Shawheen Peiravani

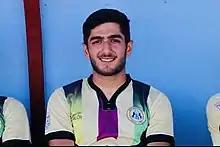
Shawheen Peiravani Qashqaei FC 2018

Shawheen Peiravani (born 8 August 1994) is a former Iranian professional footballer who played as a midfielder in the Persian Gulf Pro League. He has played for clubs such as Fajr Sepasi Shiraz F.C. Rah Ahan Tehran F.C. and Qashqai F.C.